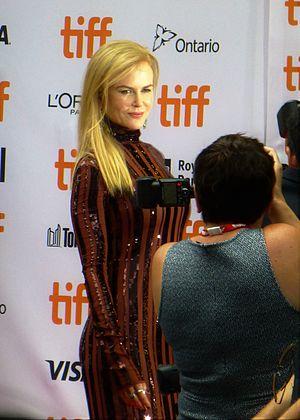
Lion est un film américano-britannico-australien réalisé par Garth Davis, sorti en 2016.